St. Vitus church (Gärtringen)

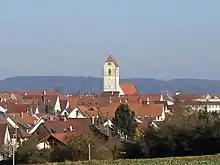
Gärtringen from southwest

The "Liber decimationis" from 1275 mentions the predecessor building of the present church for the first time. Little is known about the dimensions of the predecessor building, because no remains have been preserved above ground and there have been no excavations in the area of the church. There is a hint of the previous nave on the tower wall in the nave's roof truss. There the old gable line can be seen, from which it can be concluded that the earlier nave was shallower and 4.5 meters lower than the present one.